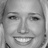
Emotion: happy